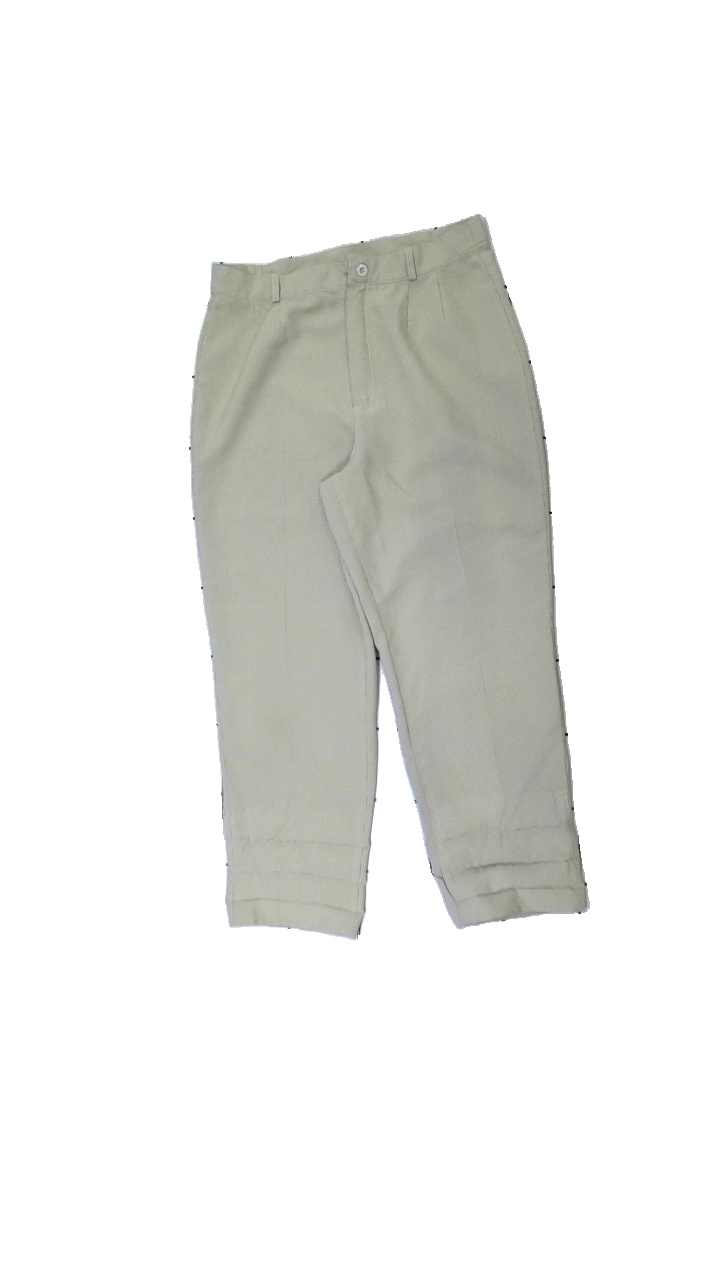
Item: Trousers (Ladies)
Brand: Brandtex
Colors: Beige
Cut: Cropped
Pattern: Checkered print
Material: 83% poly 17% cott
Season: All
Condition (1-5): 3
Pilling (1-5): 5
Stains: Minor
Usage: Reuse
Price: <50